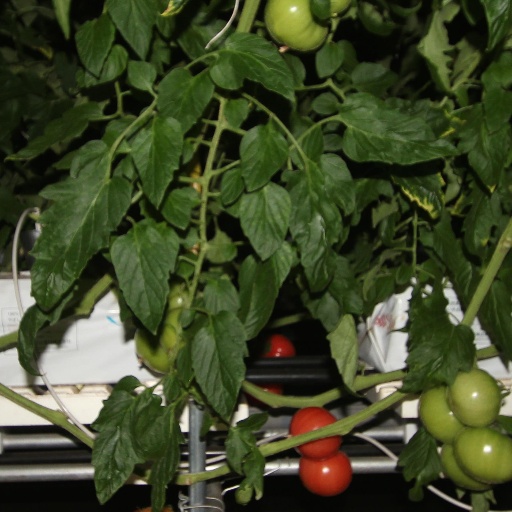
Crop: tomato